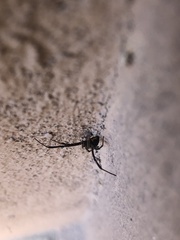
Species: Lactrodectus_hesperus